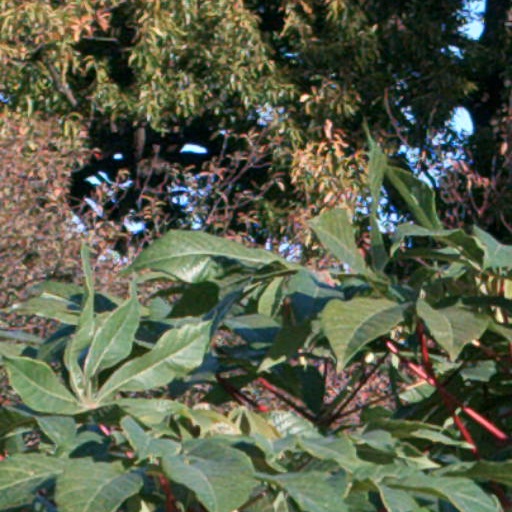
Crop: cassava